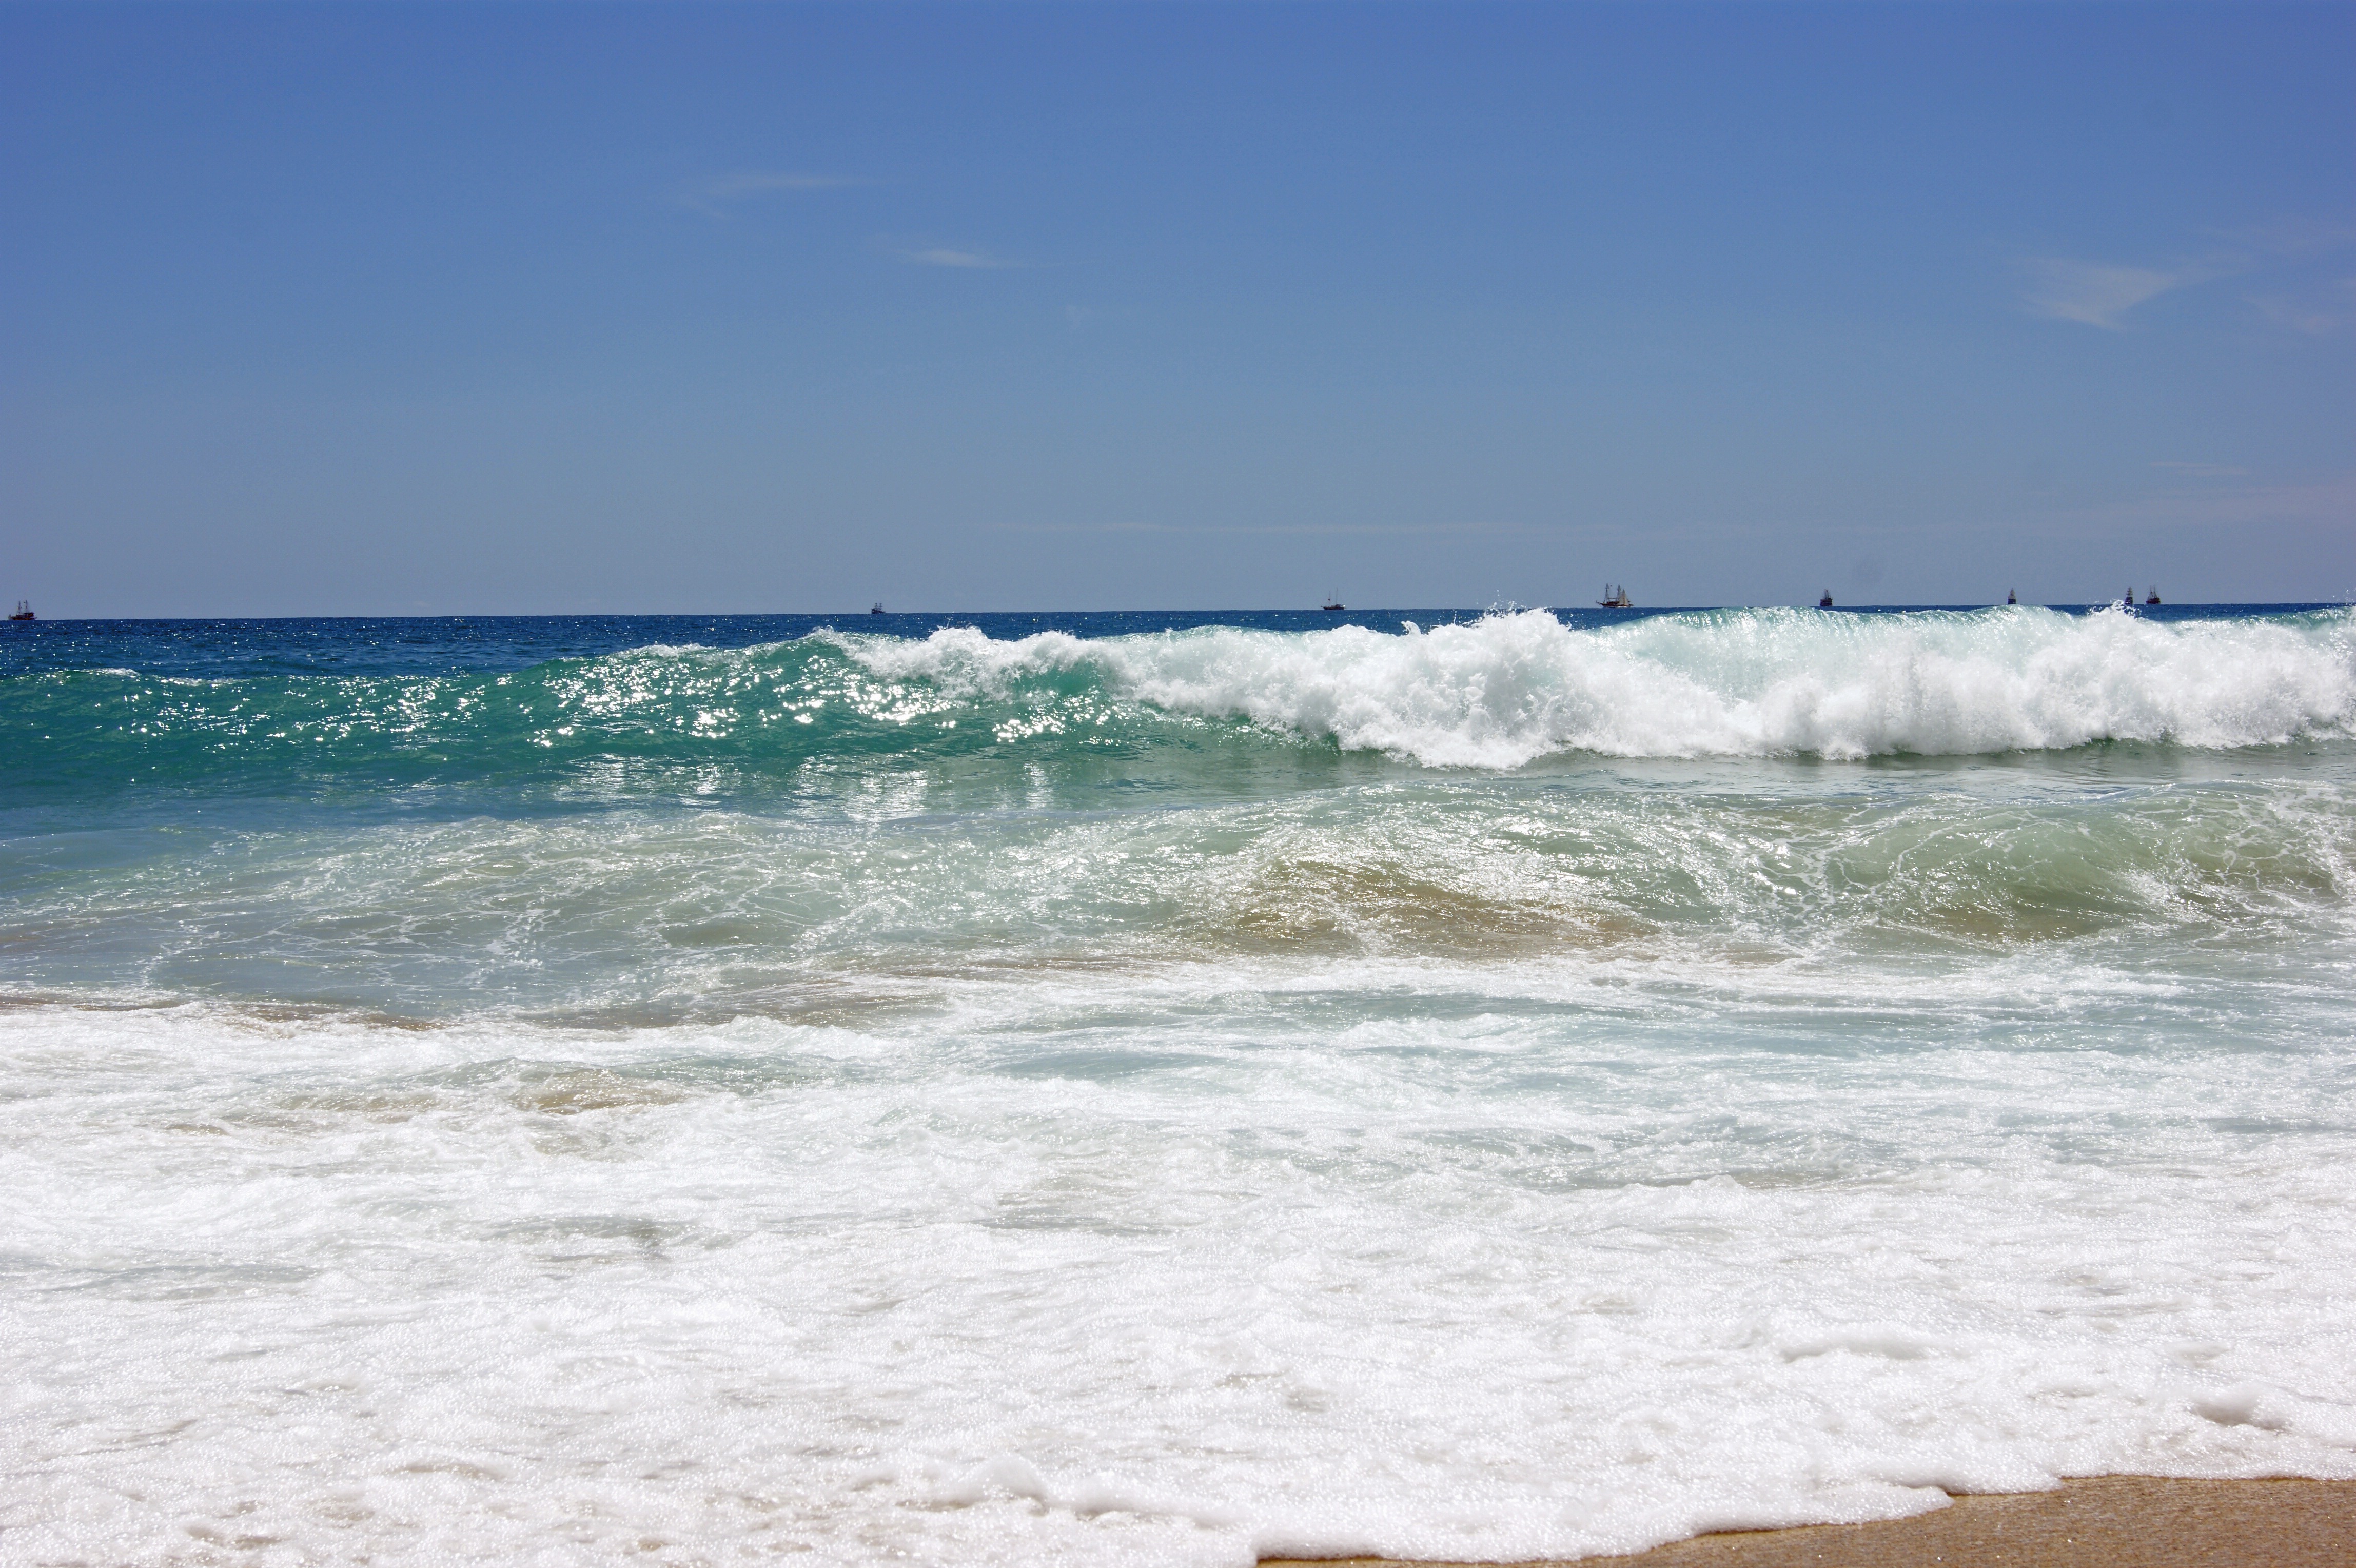
beach, sea, coast, sand, ocean, shore, wave, wind, surf, mediterranean, body of water, cape, wind wave